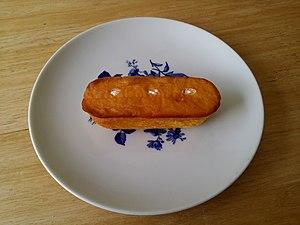
Un Twinkie est « une génoise fourrée à la crème » créée en 1930 aux États-Unis par James Alexander Dewar. Au début du XXIᵉ siècle, la société Hostess en fabrique environ 500 millions annuellement dans une vingtaine d'usines aux États-Unis, jusqu'à sa faillite en 2012. En 2013, les firmes Apollo Global Management et C. Dean Metropoulos & Co rachètent la marque Hostess et reprennent la production aux États-Unis. En juillet 2016, la société d'investissement Gores Group acquiert une majorité des actions et prend contrôle de la marque pour 725 millions USD.